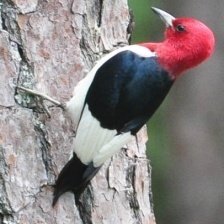
Species: RED HEADED WOODPECKER
Scientific name: MELANERPES ERYTHROCEPHALUS